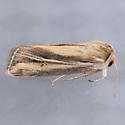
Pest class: wheathead_armyworm_Dargida_diffusa